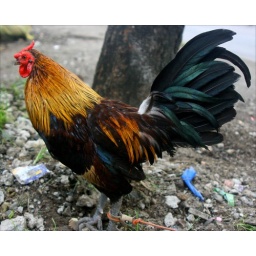
rooster under a tree in the middle of the street (people raise them for cockfighting)